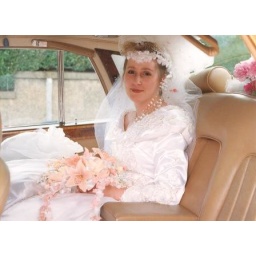
wedding dress by rose fleck